Grotesque (1988 film)

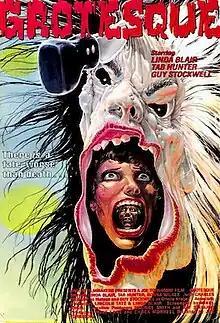
Theatrical poster

Grotesque is a 1988 American horror film by Joe Tornatore, and starring Linda Blair, Tab Hunter, and Donna Wilkes. Blair also served as associate producer. It follows a deformed son, the titular "Grotesque" who avenges the brutal murder of his family members by a gang of punks, which took place at the family's vacation home. It was filmed at Big Bear Lake, California.